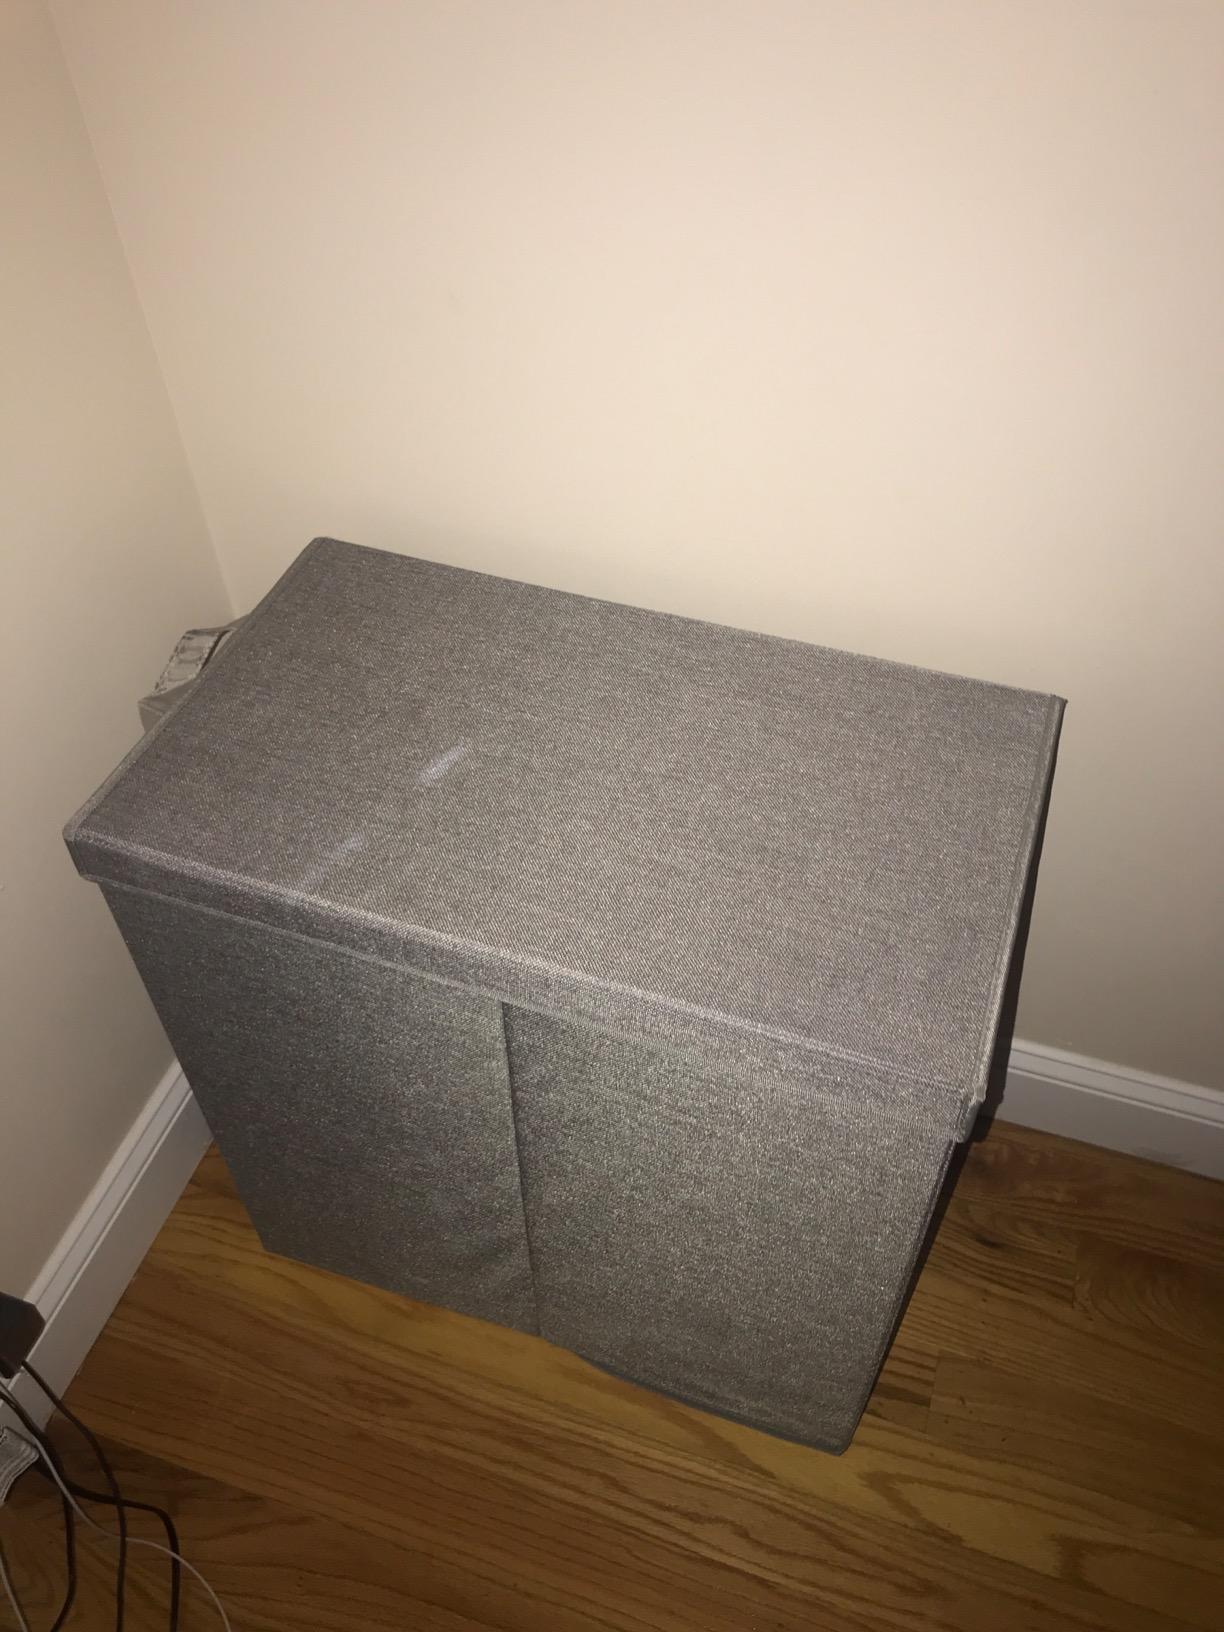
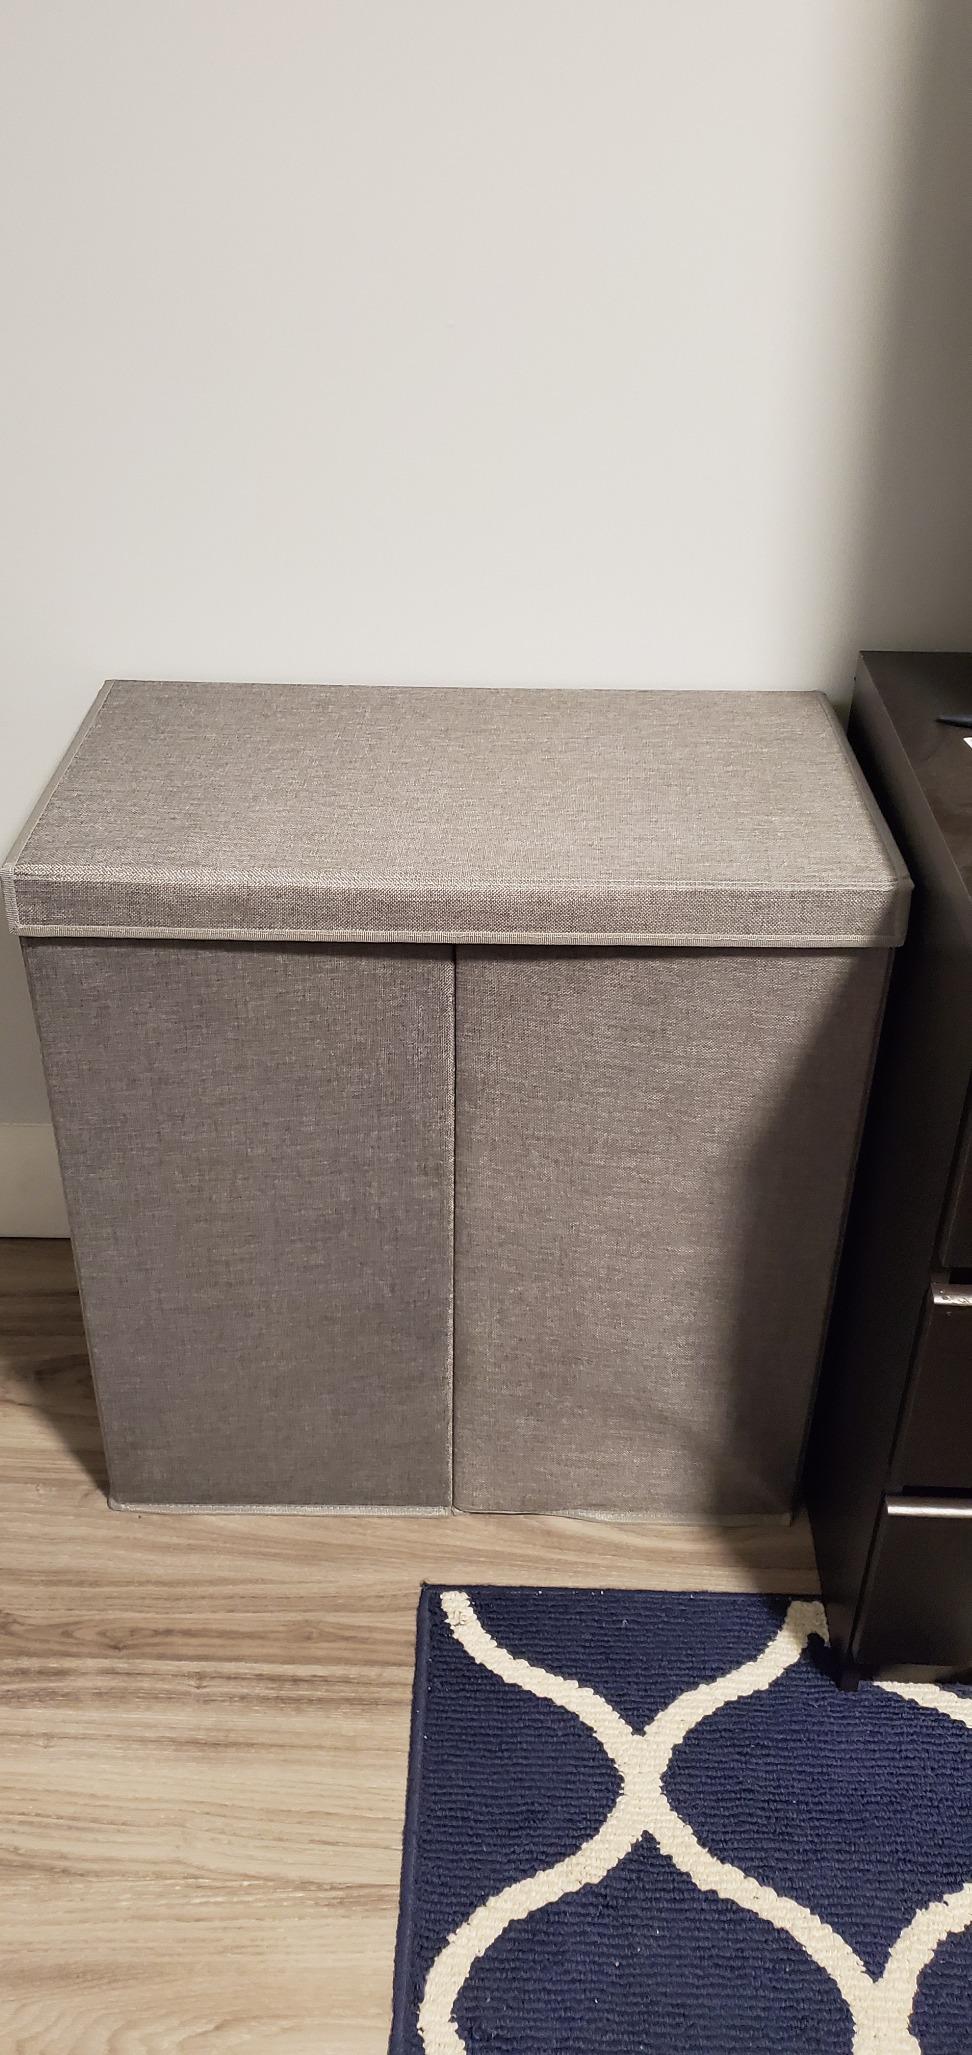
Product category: items_hamper
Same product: yes